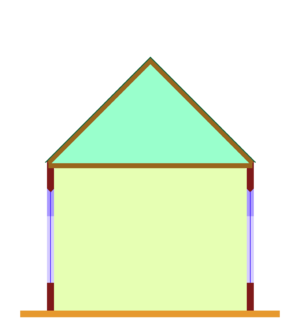
Cette page présente sous une forme graphique le vocabulaire concernant les principales parties du plan type d'une église.
Une église à nef unique est un sanctuaire dont le plan type comporte un vaisseau sans collatéraux, bas-côtés ni supports intérieurs.